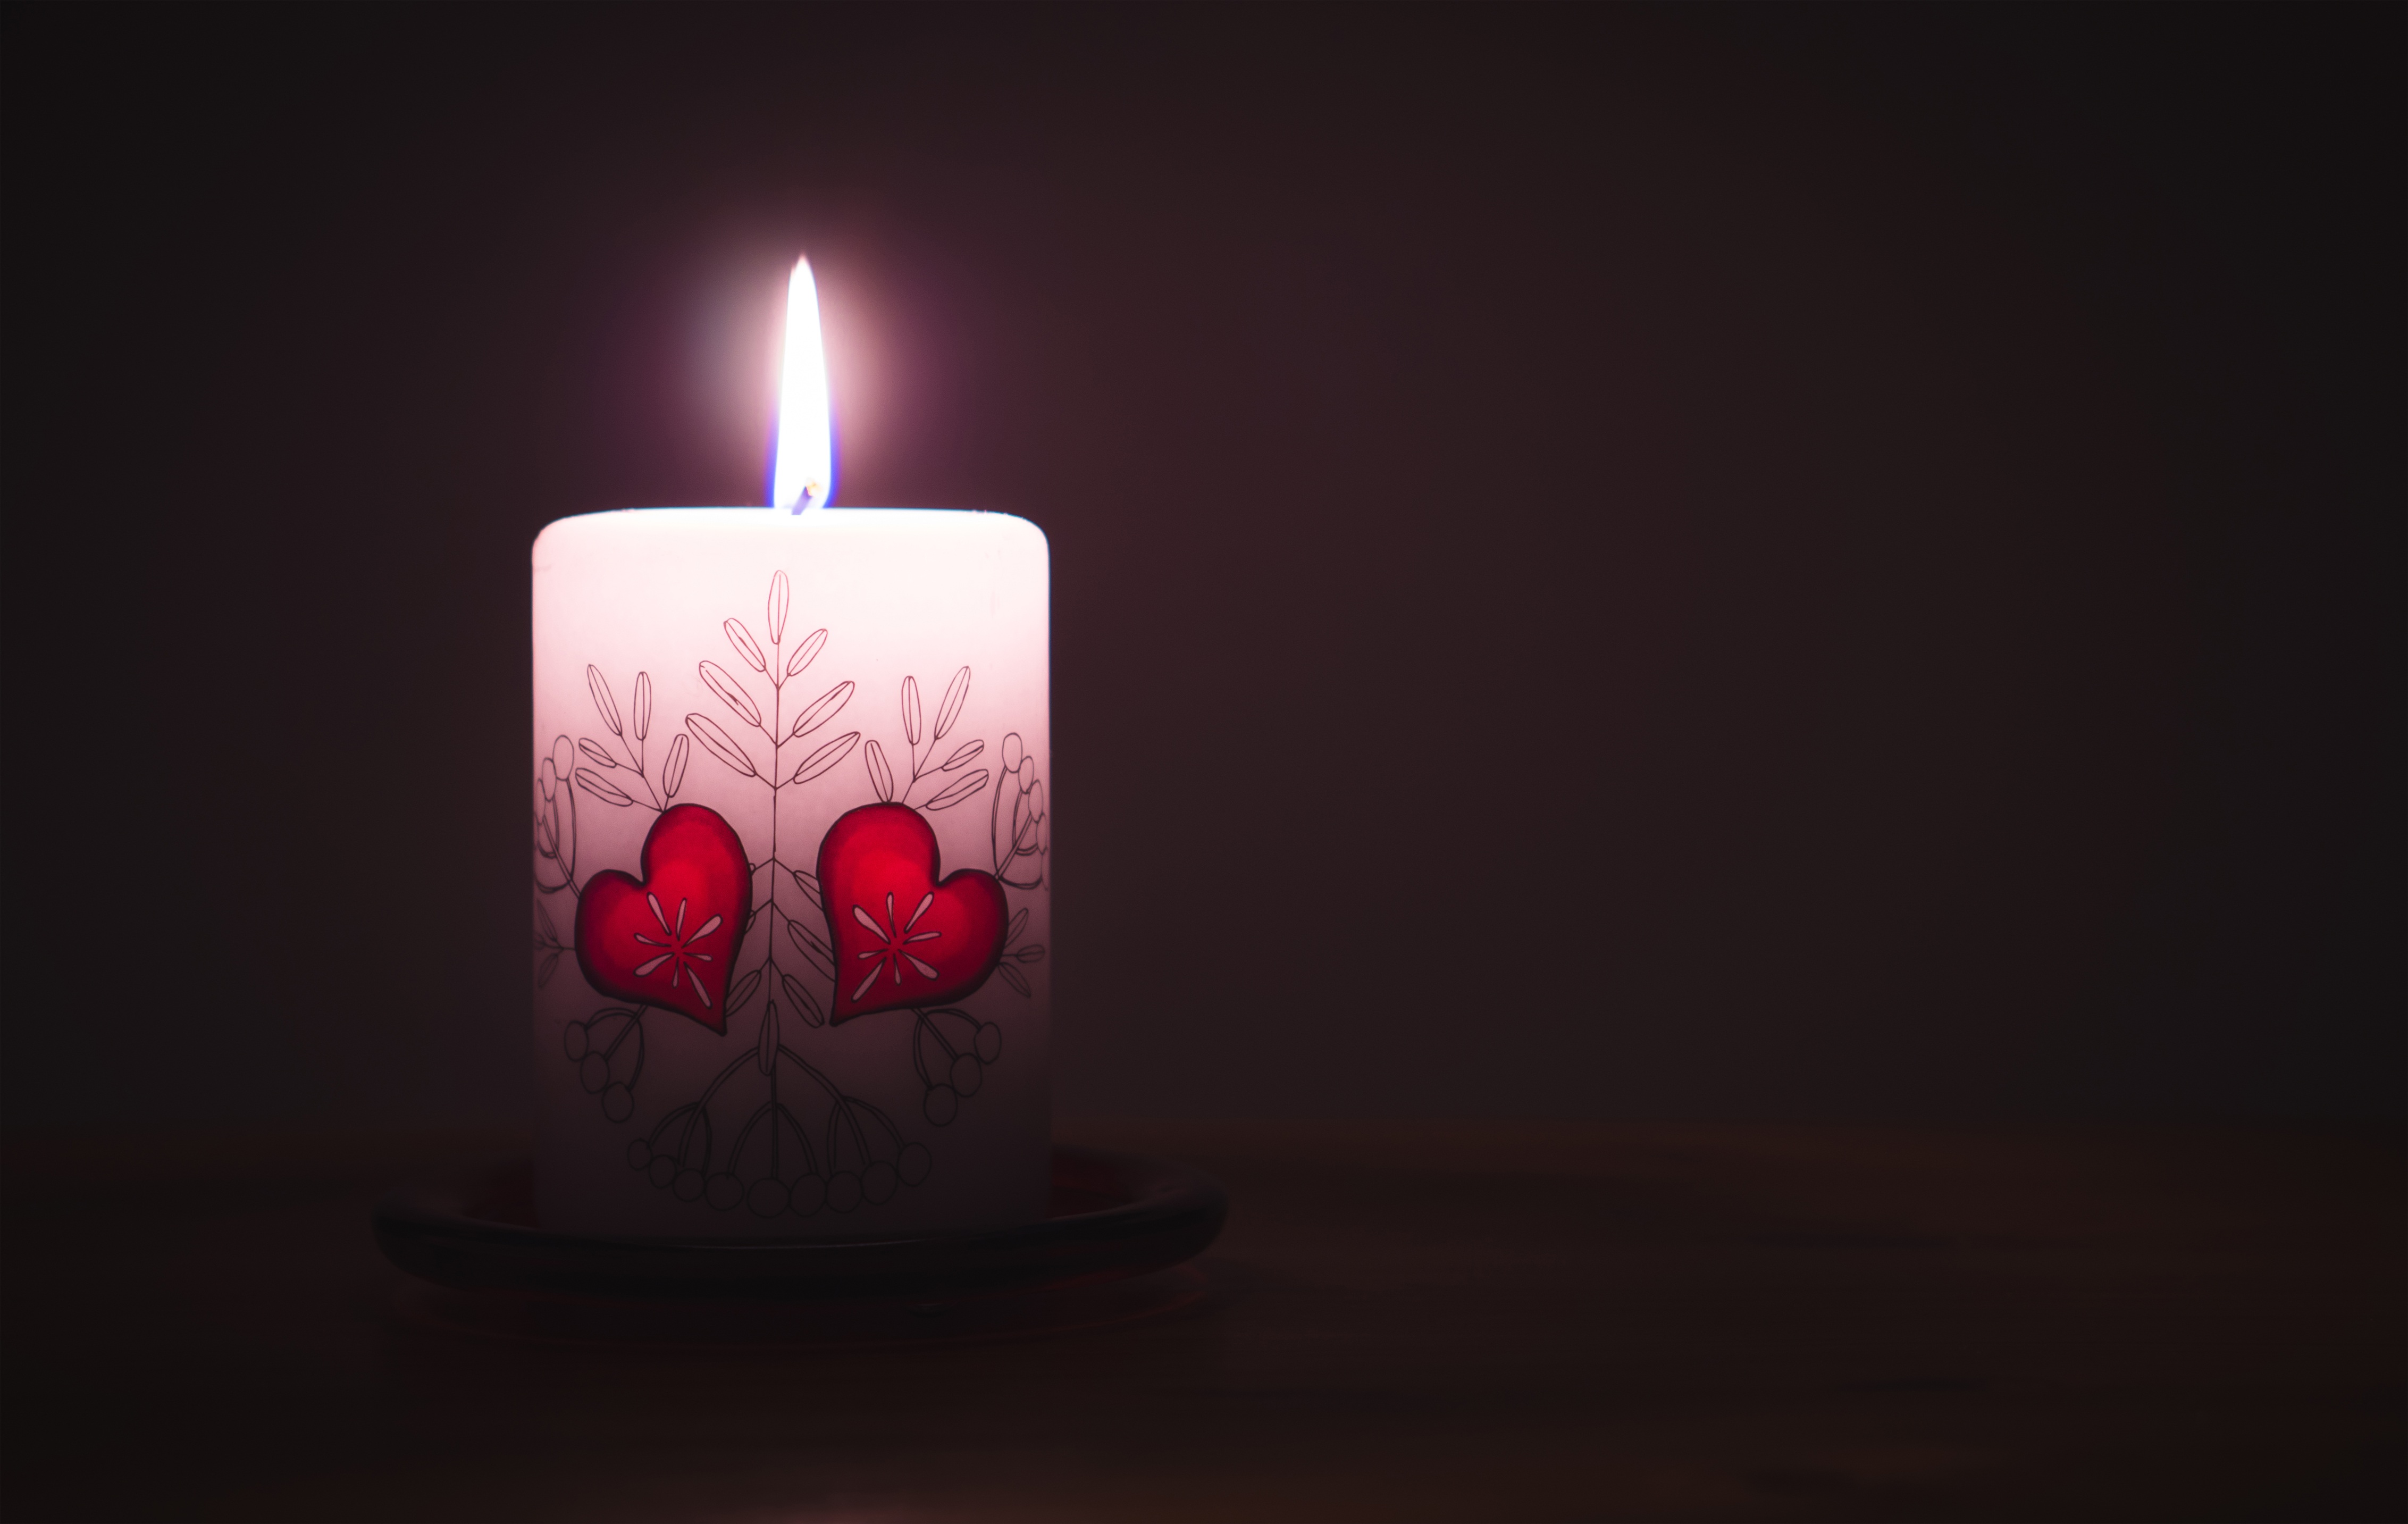
light, atmosphere, dark, celebration, love, heart, twilight, decoration, red, flame, romance, darkness, lamp, friendship, candle, christmas, lighting, friend, ornament, advent, light fixture, valentine, flames, shape, candlelight, atmospheric, copy space, valentine's day, copyspace, the romantic, in candlelight, christmas candle, happy valentine's day